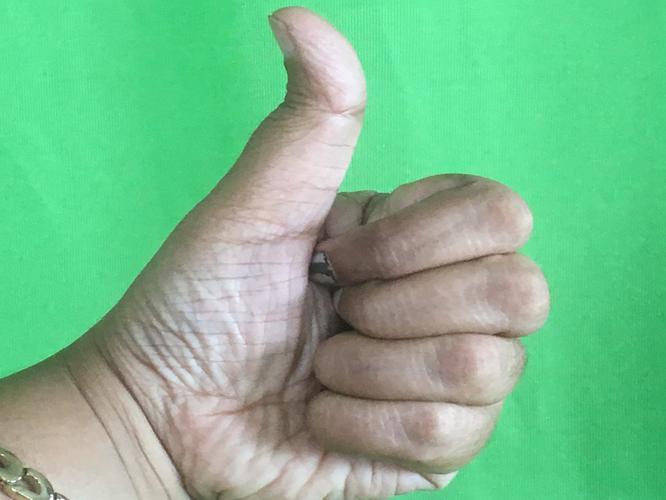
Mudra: Sikharam
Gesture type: single_hand